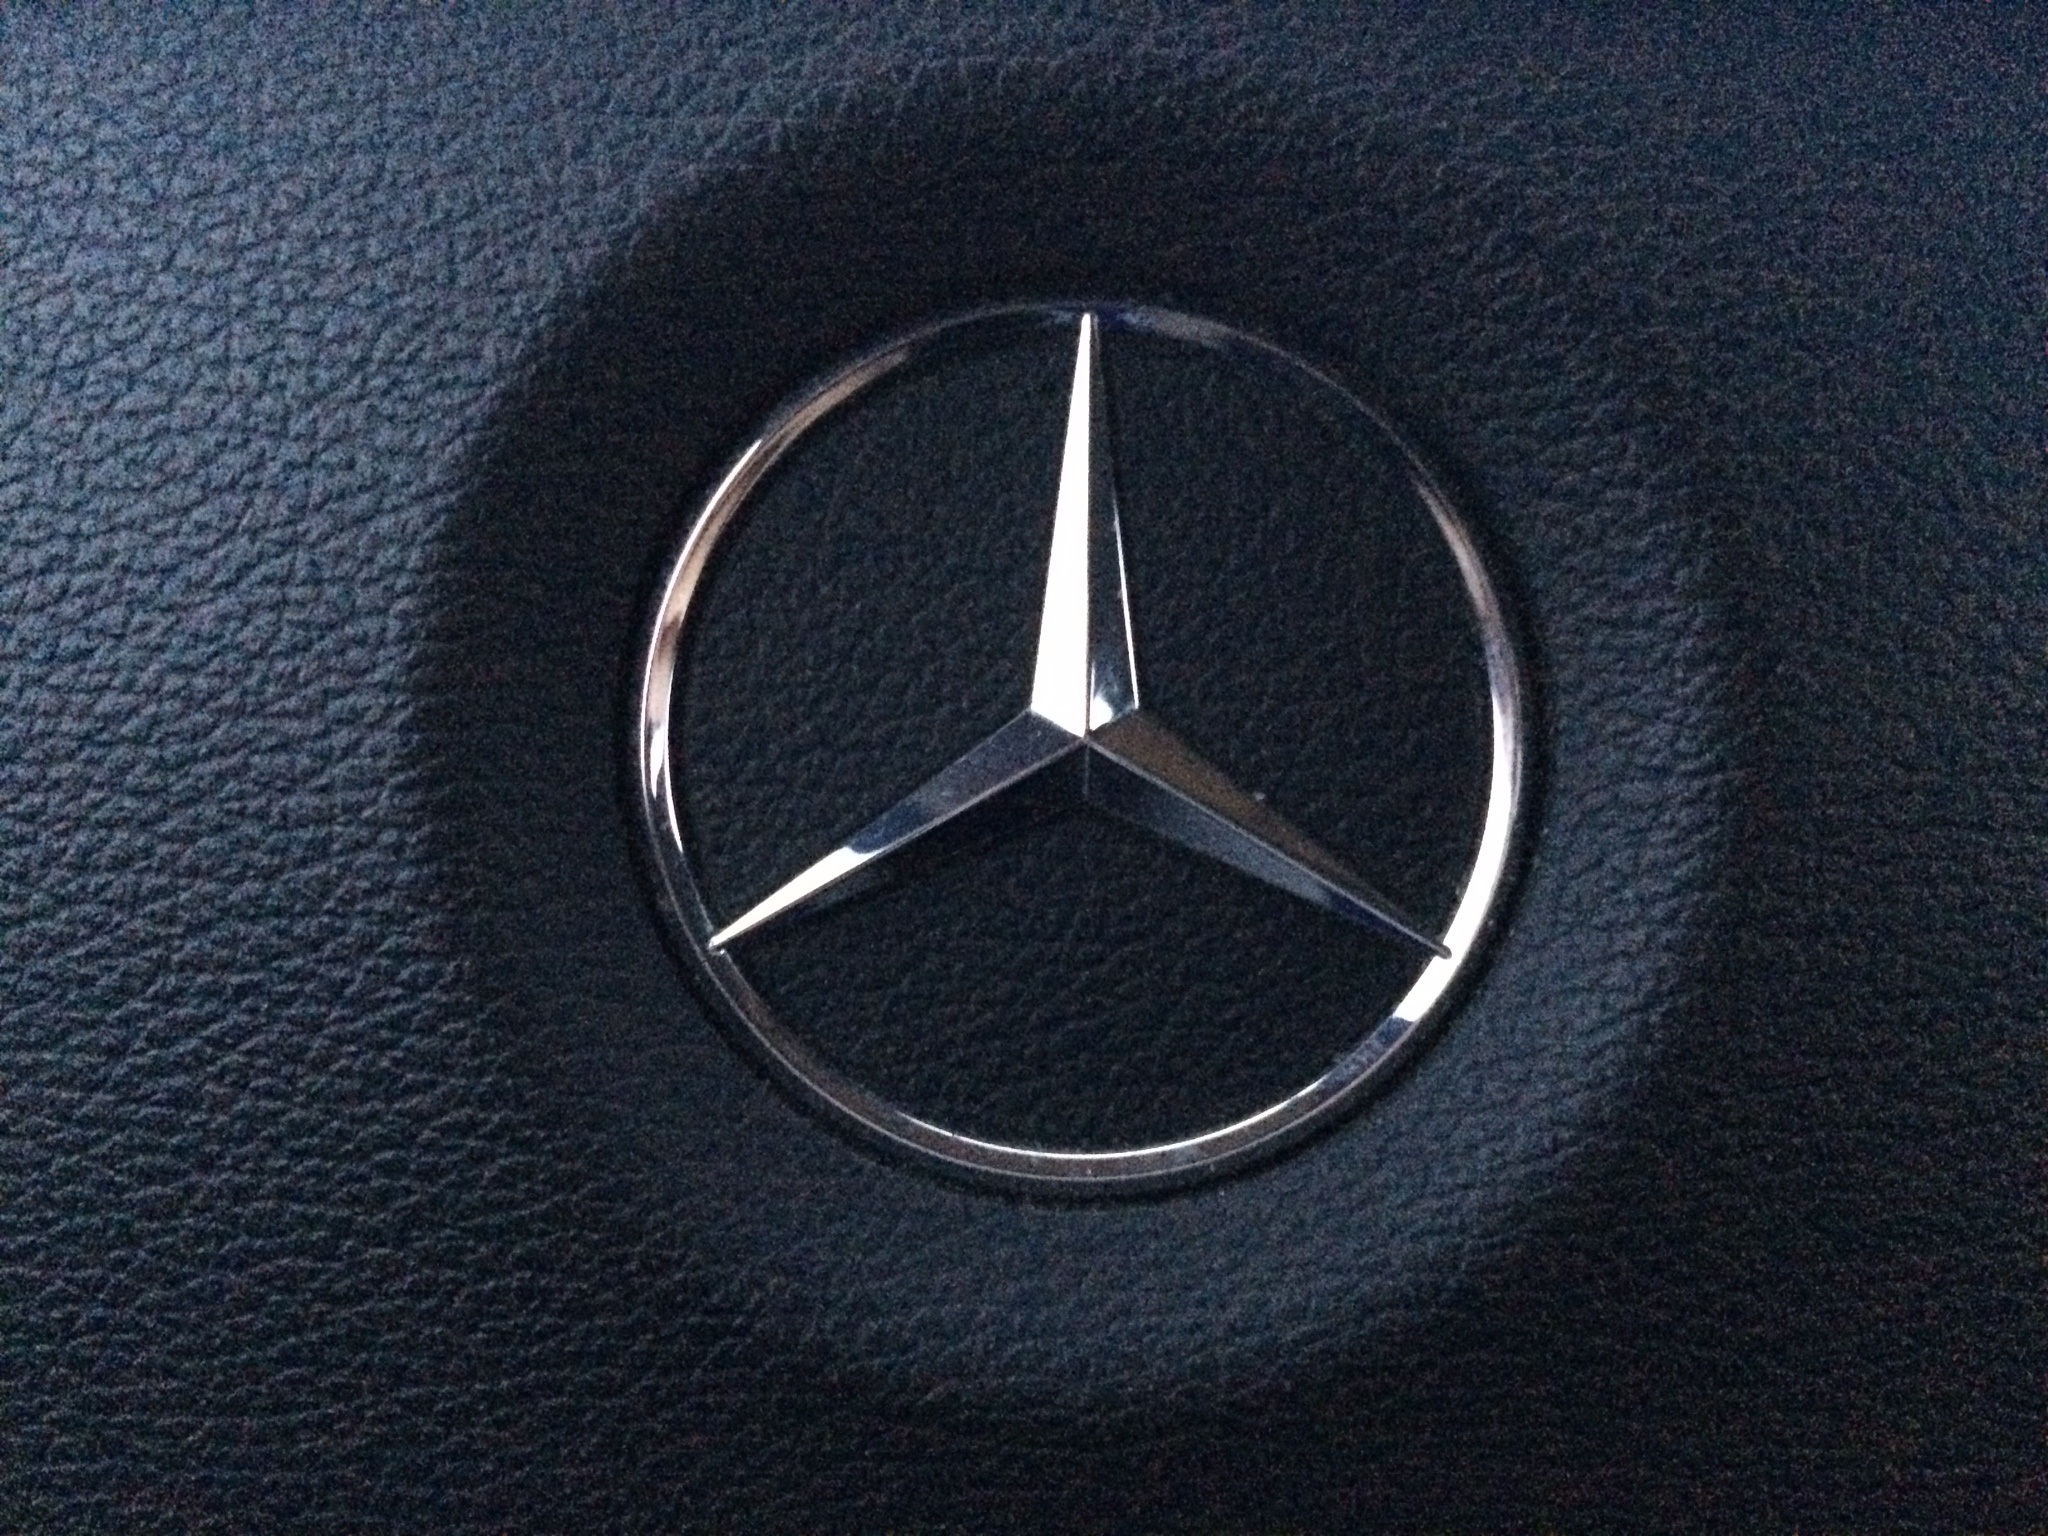
car, wheel, automobile, star, number, vehicle, symbol, auto, steering wheel, security, circle, emblem, brand, font, sporty, logo, silver, elegant, mercedes, classic, v8, shiny, dare, pkw, mercedes benz, stuttgart, amg, benz, luxury car, car brand, mercedes star, mercedes g, mercedes 190, mercedes 250, b class, automotive exterior